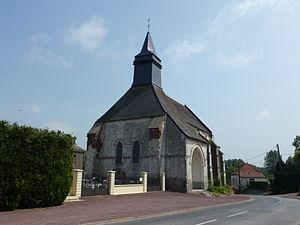
Senlis (Pas-de-Calais, Fr) église Notre- Dame PA00108430 façade This building is indexed in the Base Mérimée, a database of architectural heritage maintained by the French Ministry of Culture,
Senlis est une commune française située dans le département du Pas-de-Calais en région Hauts-de-France.